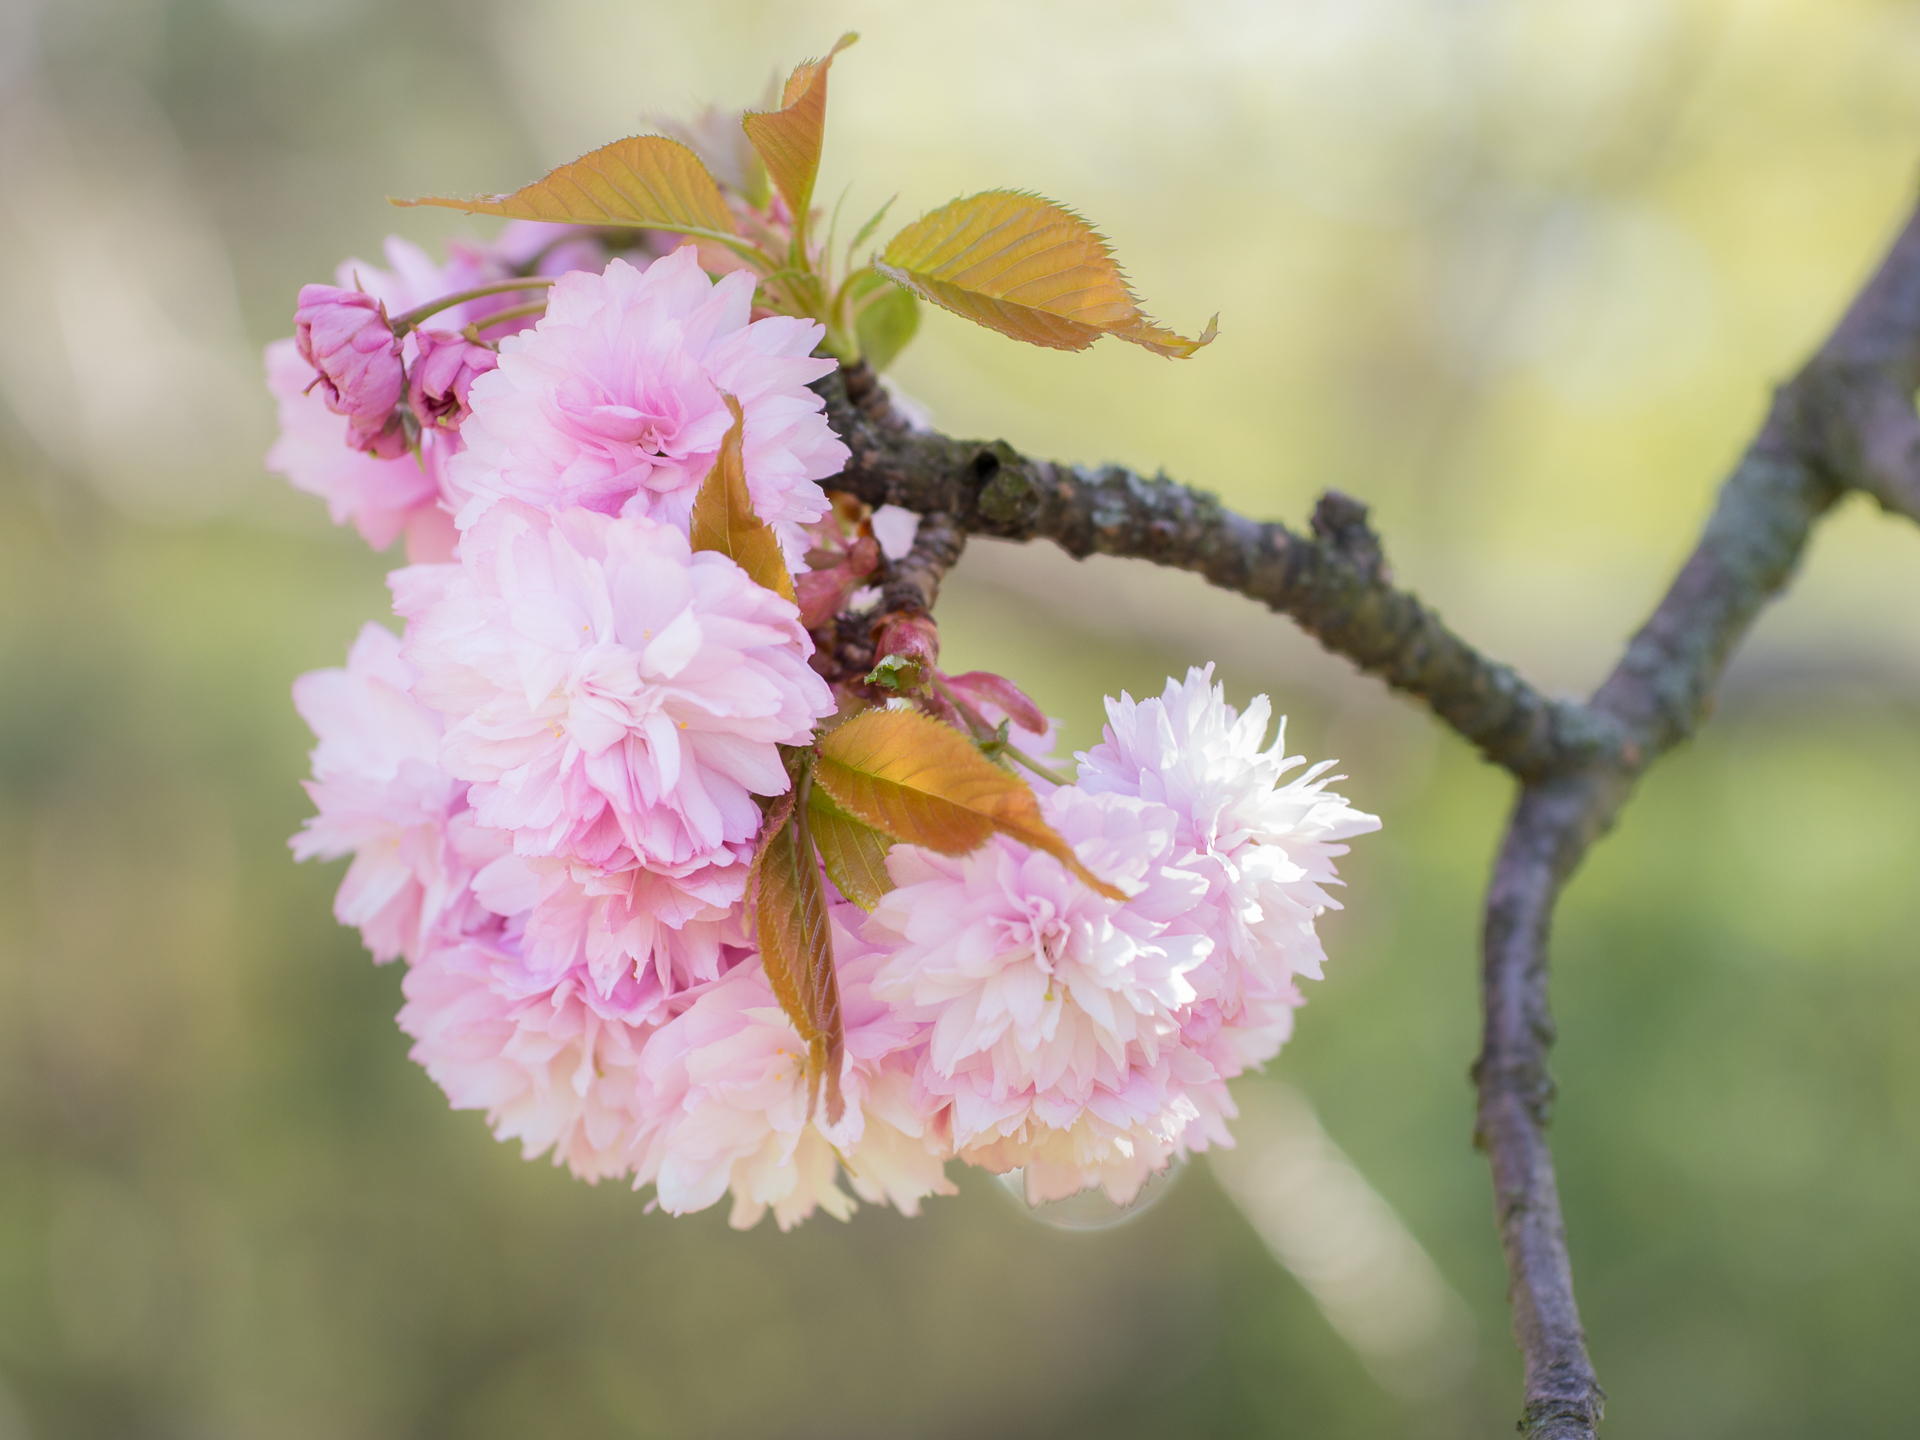
branch, blossom, plant, fruit, flower, petal, food, spring, produce, botany, pink, flora, cherry blossom, close up, 2015, shrub, frhling, blte, blume, pflanze, citypark, sigma60mmf28dn, panasoniclumixg5, macro photography, flowering plant, rose family, plant stem, land plant